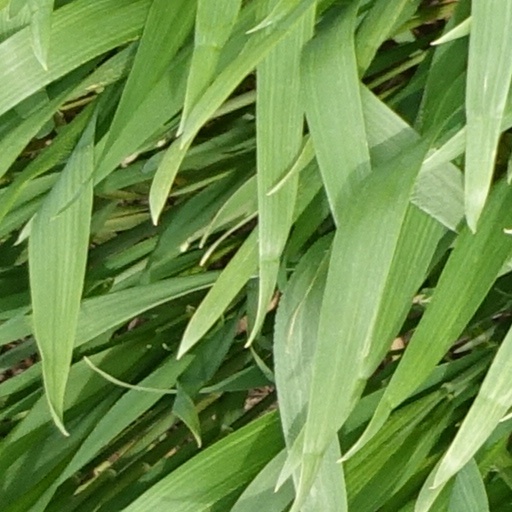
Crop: wheat